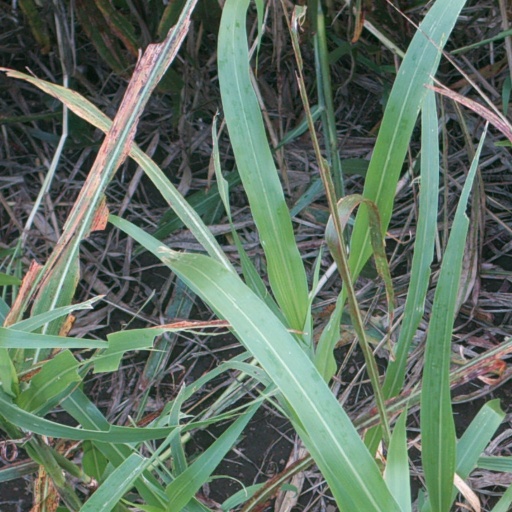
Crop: sorghum